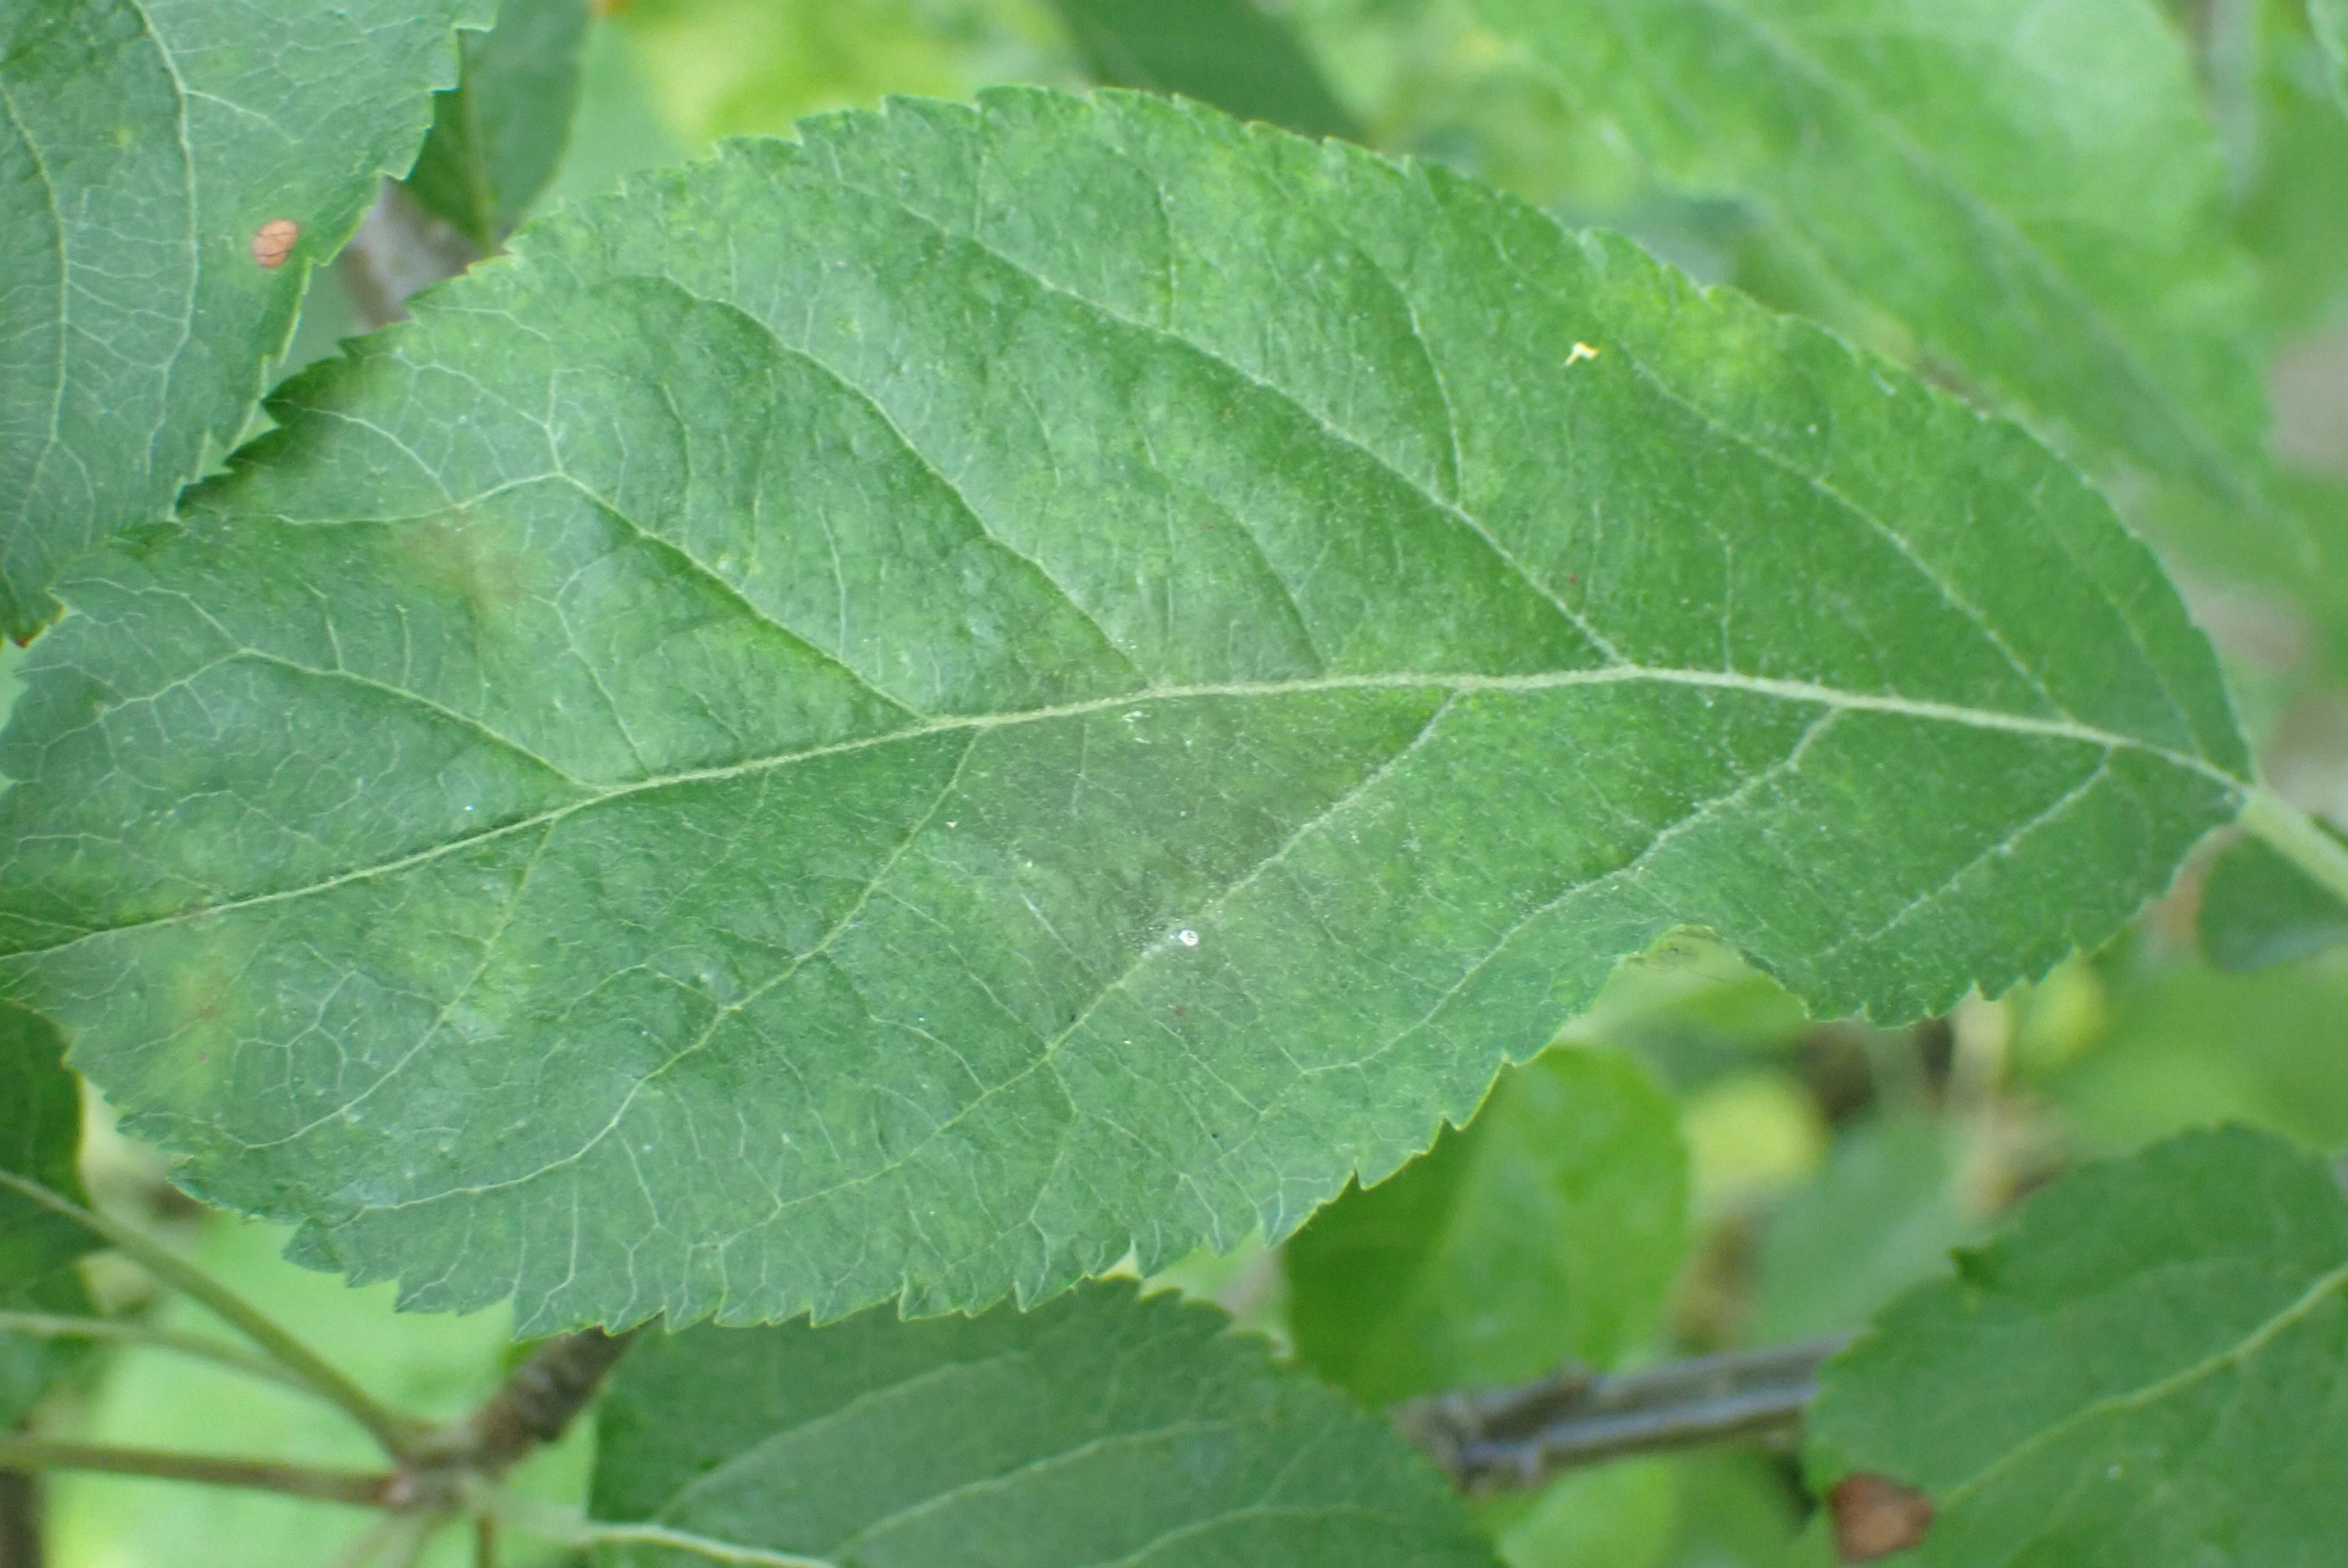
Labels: scab